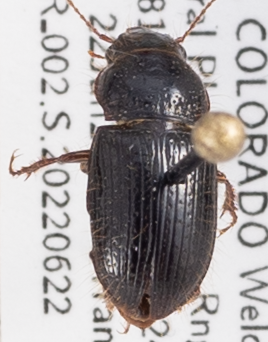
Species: Piosoma setosum
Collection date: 2022-06-22
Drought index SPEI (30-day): -0.998
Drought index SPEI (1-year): -1.466
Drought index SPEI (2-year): -1.45